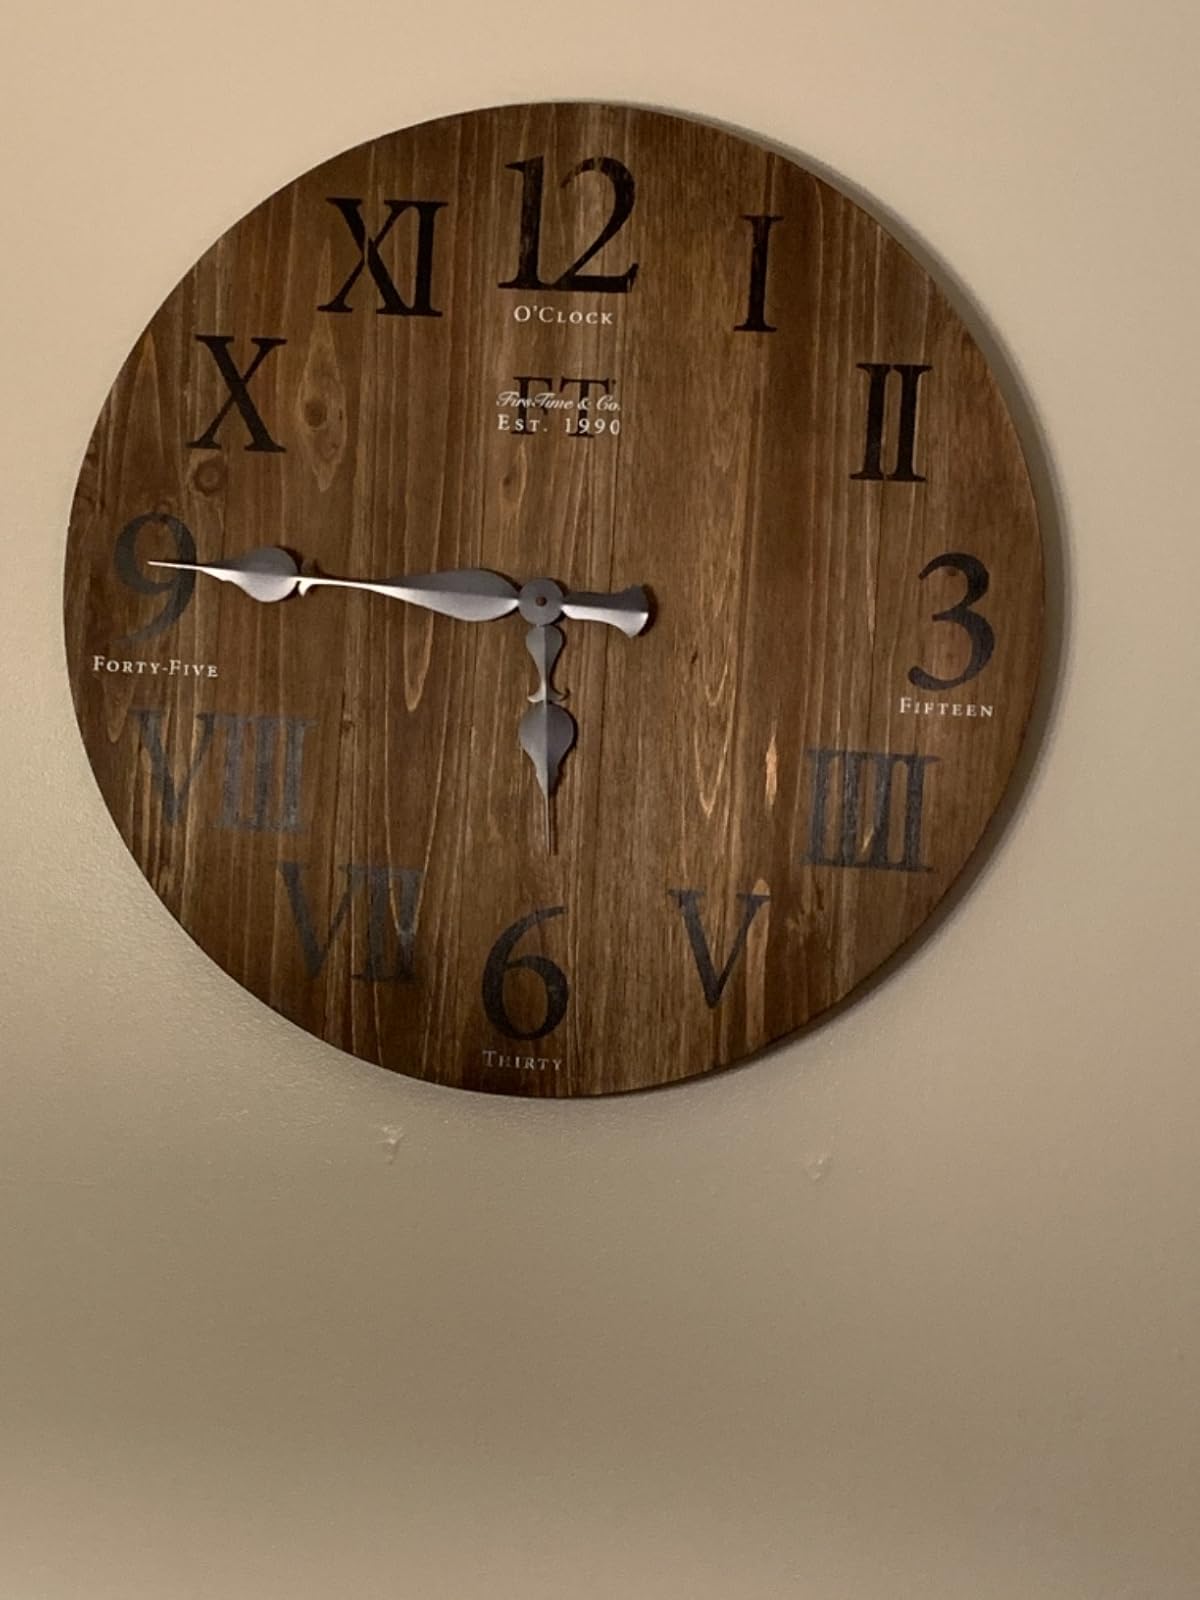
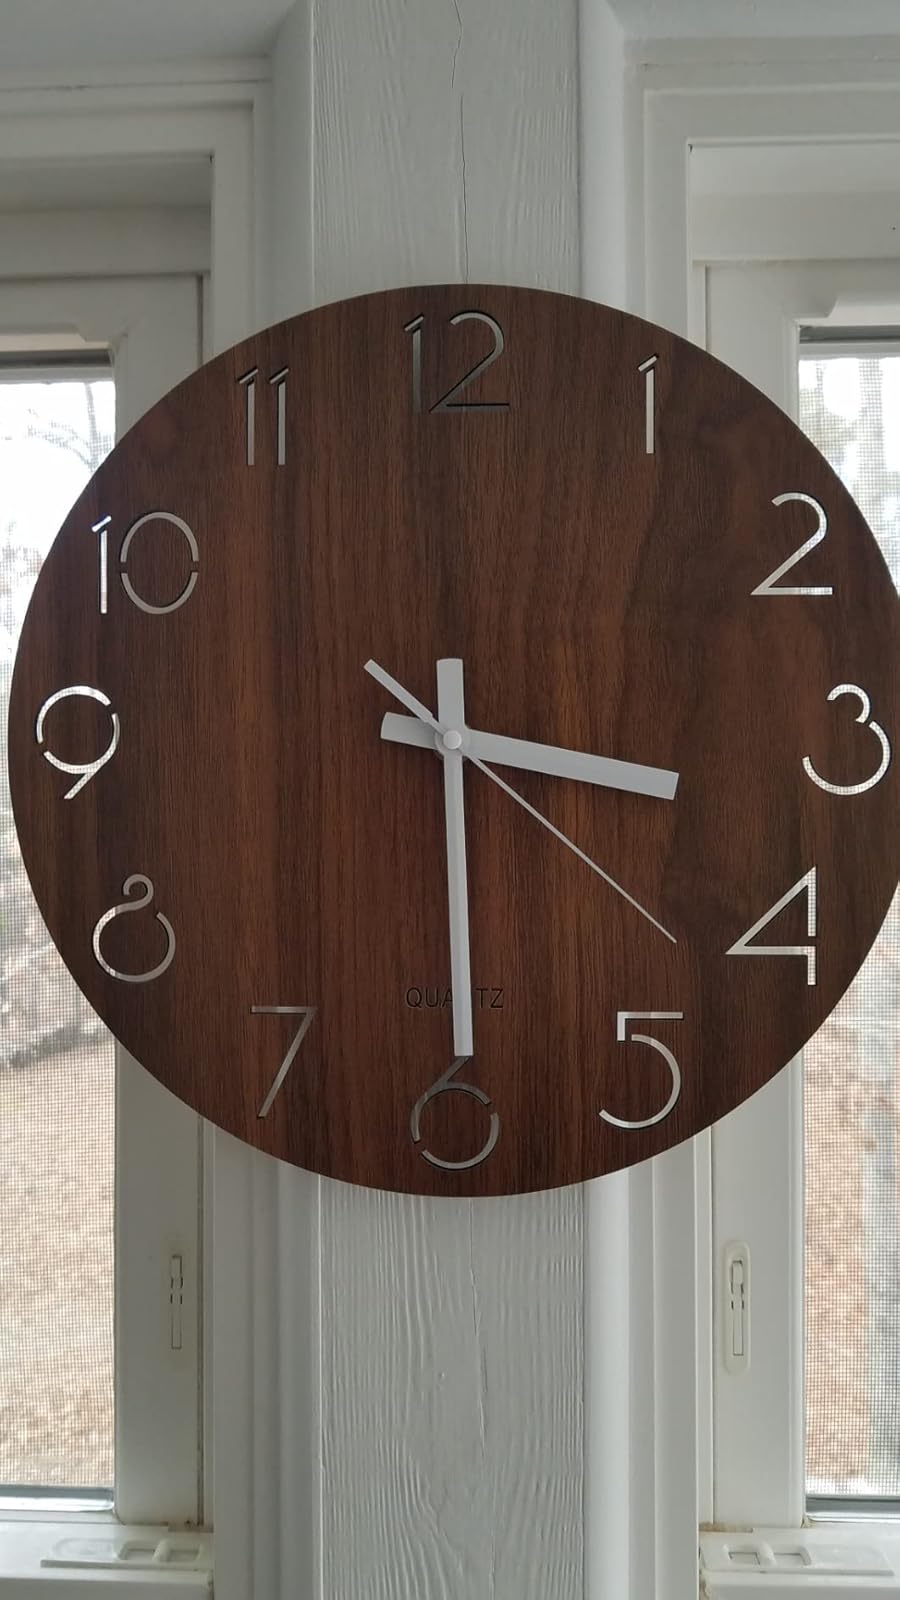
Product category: clock
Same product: no